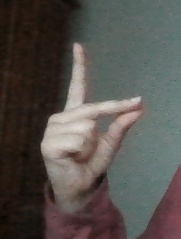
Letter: ta